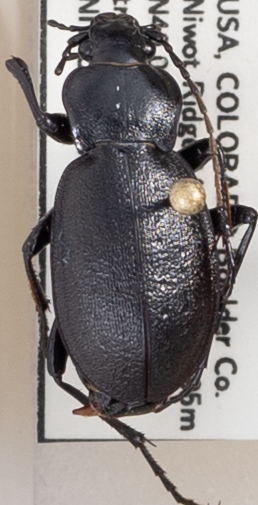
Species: Carabus taedatus
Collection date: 2022-07-26
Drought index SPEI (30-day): -0.05
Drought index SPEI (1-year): -0.966
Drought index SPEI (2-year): -1.19